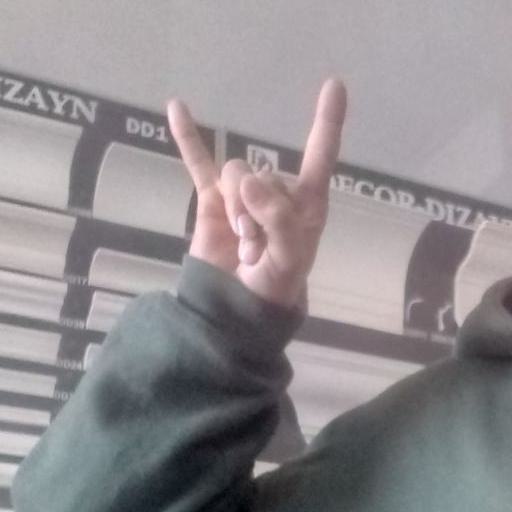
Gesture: rock